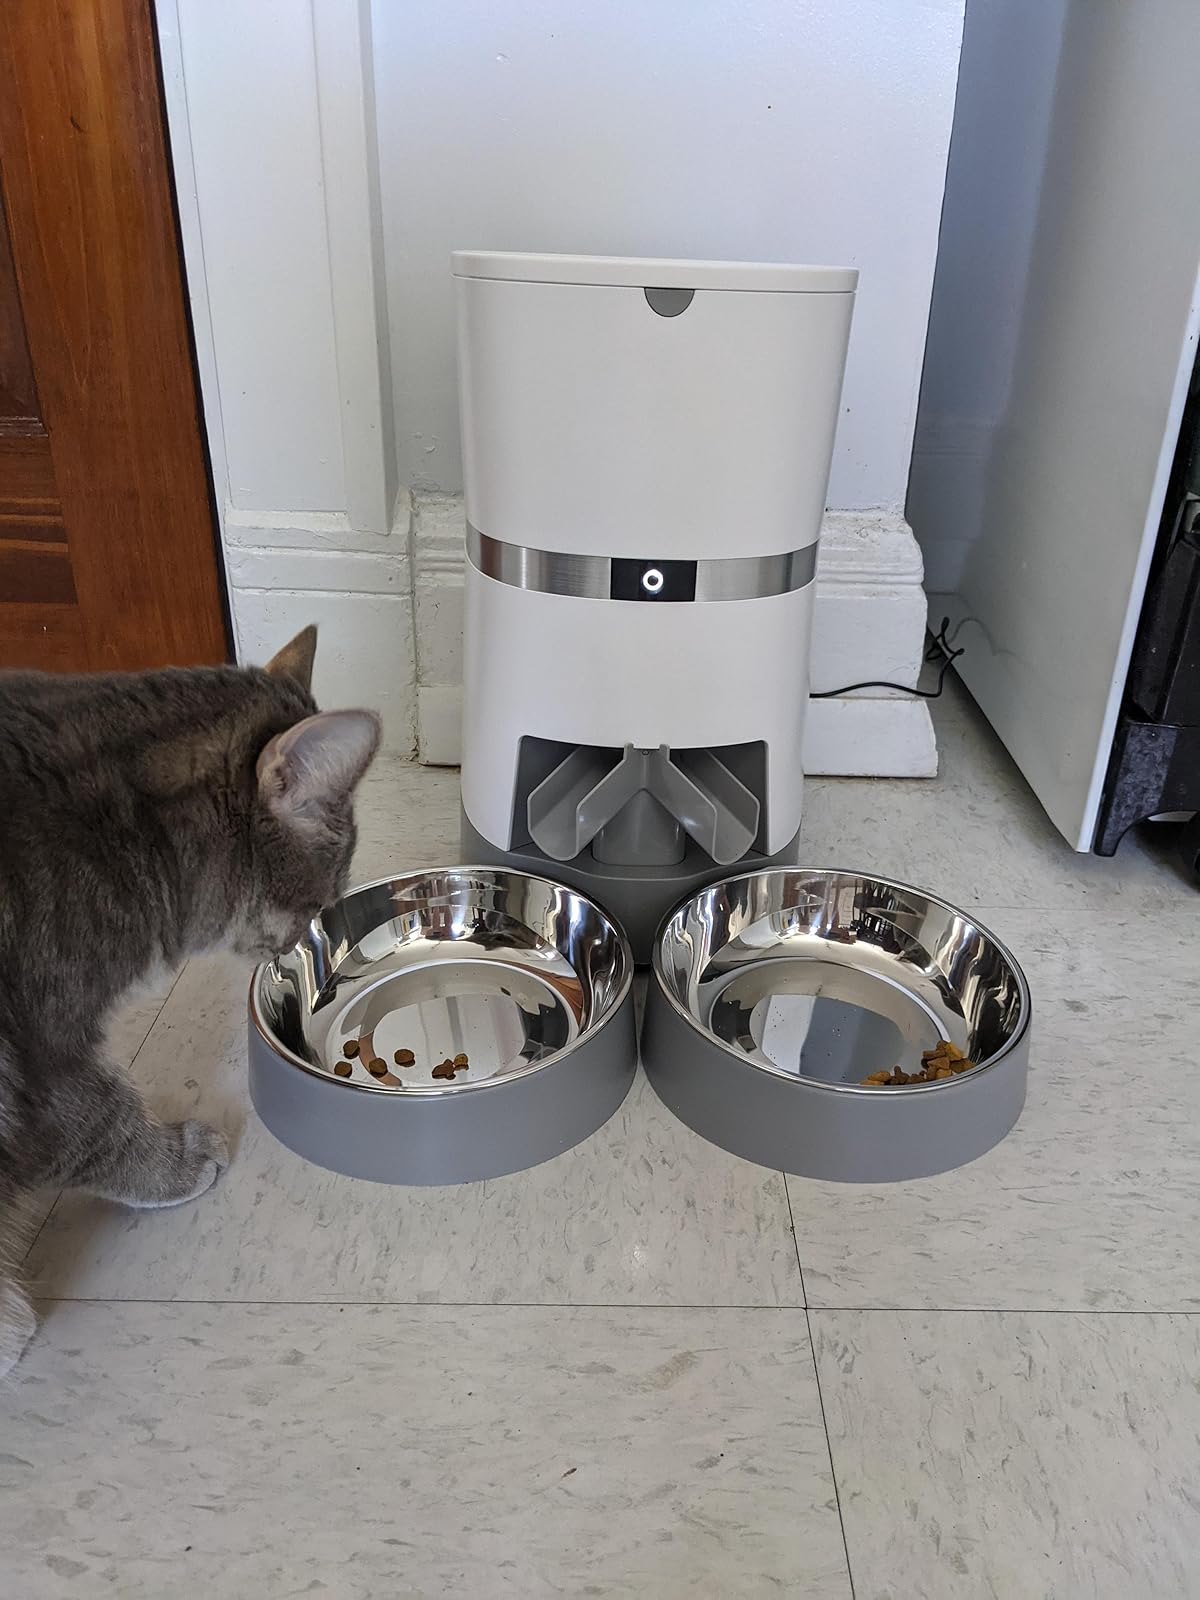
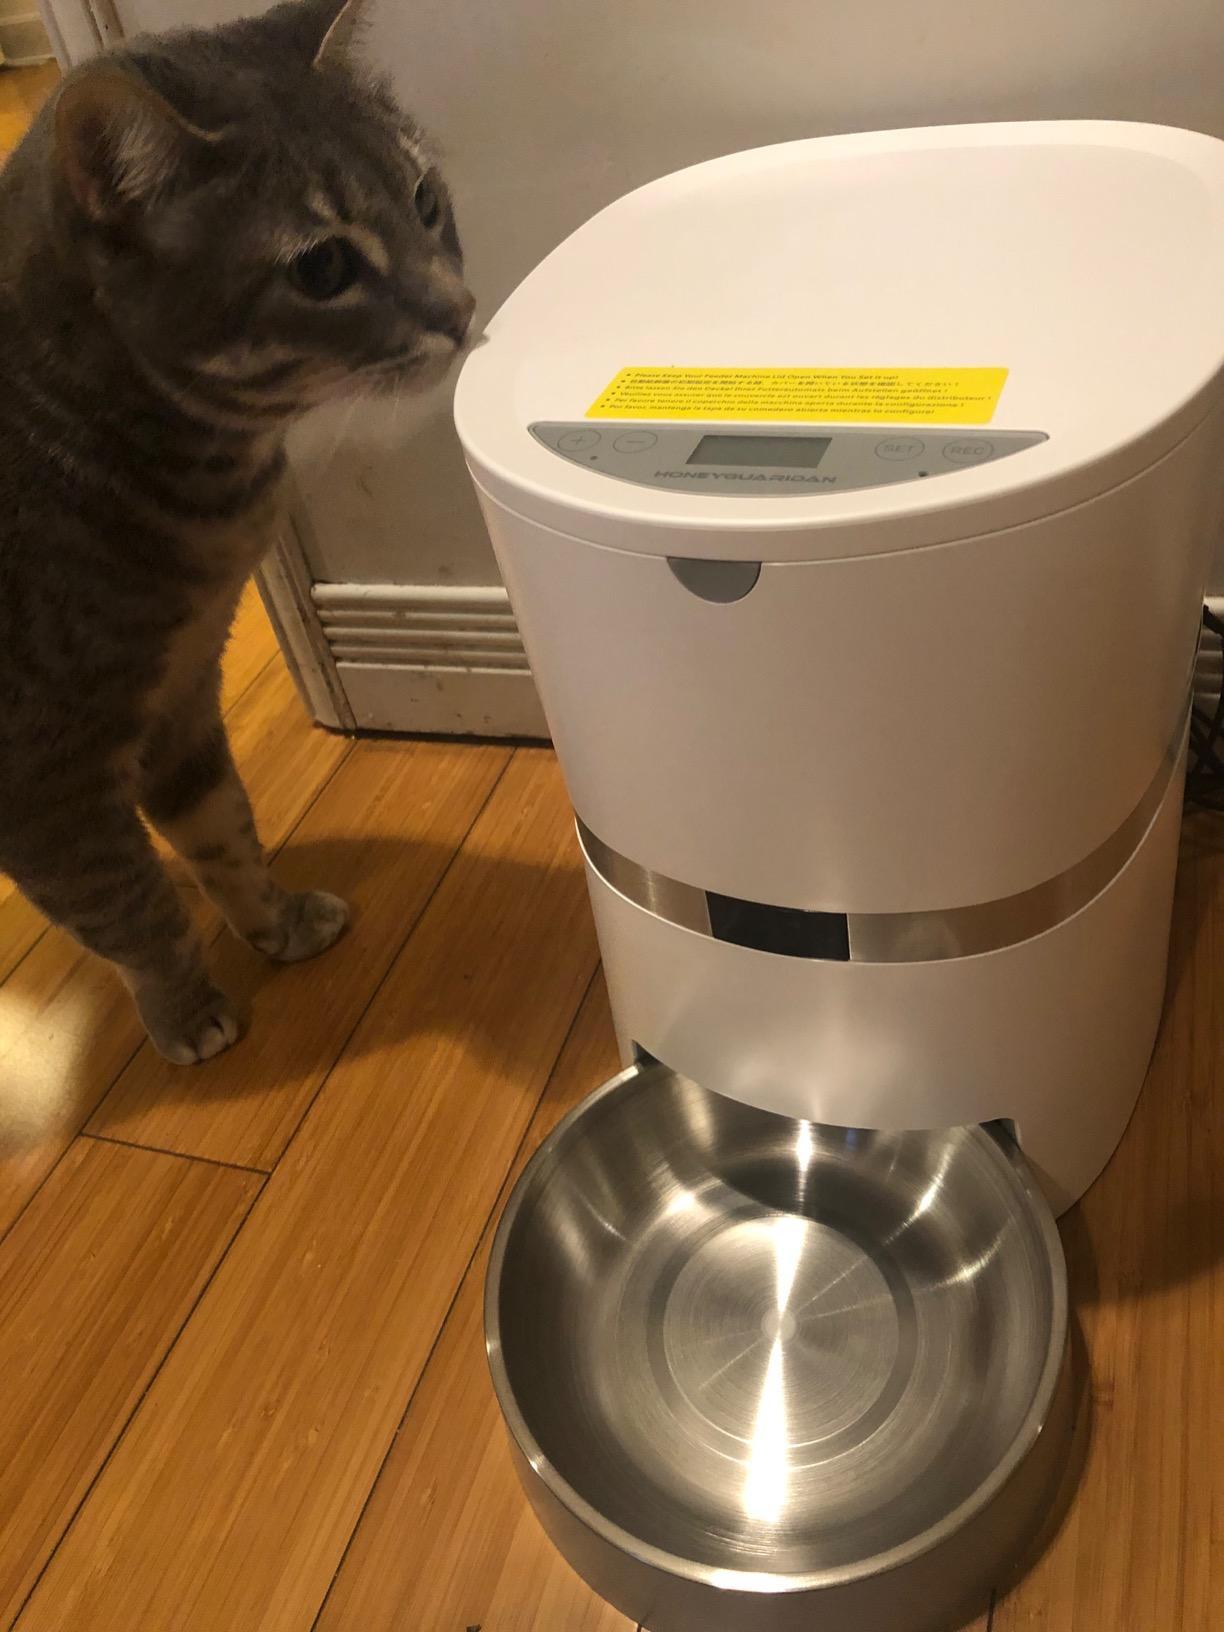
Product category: items_feeder
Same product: no